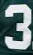
Number: 3